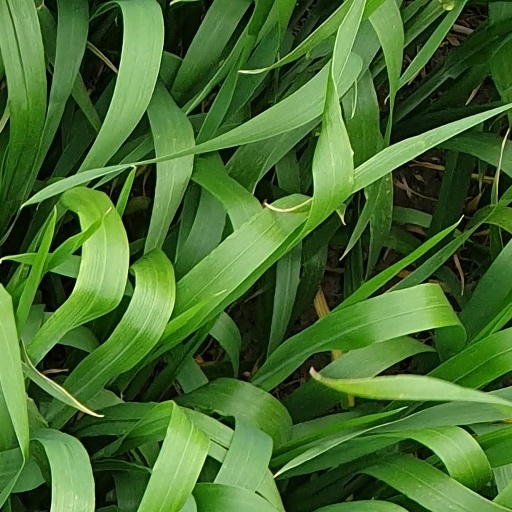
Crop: wheat